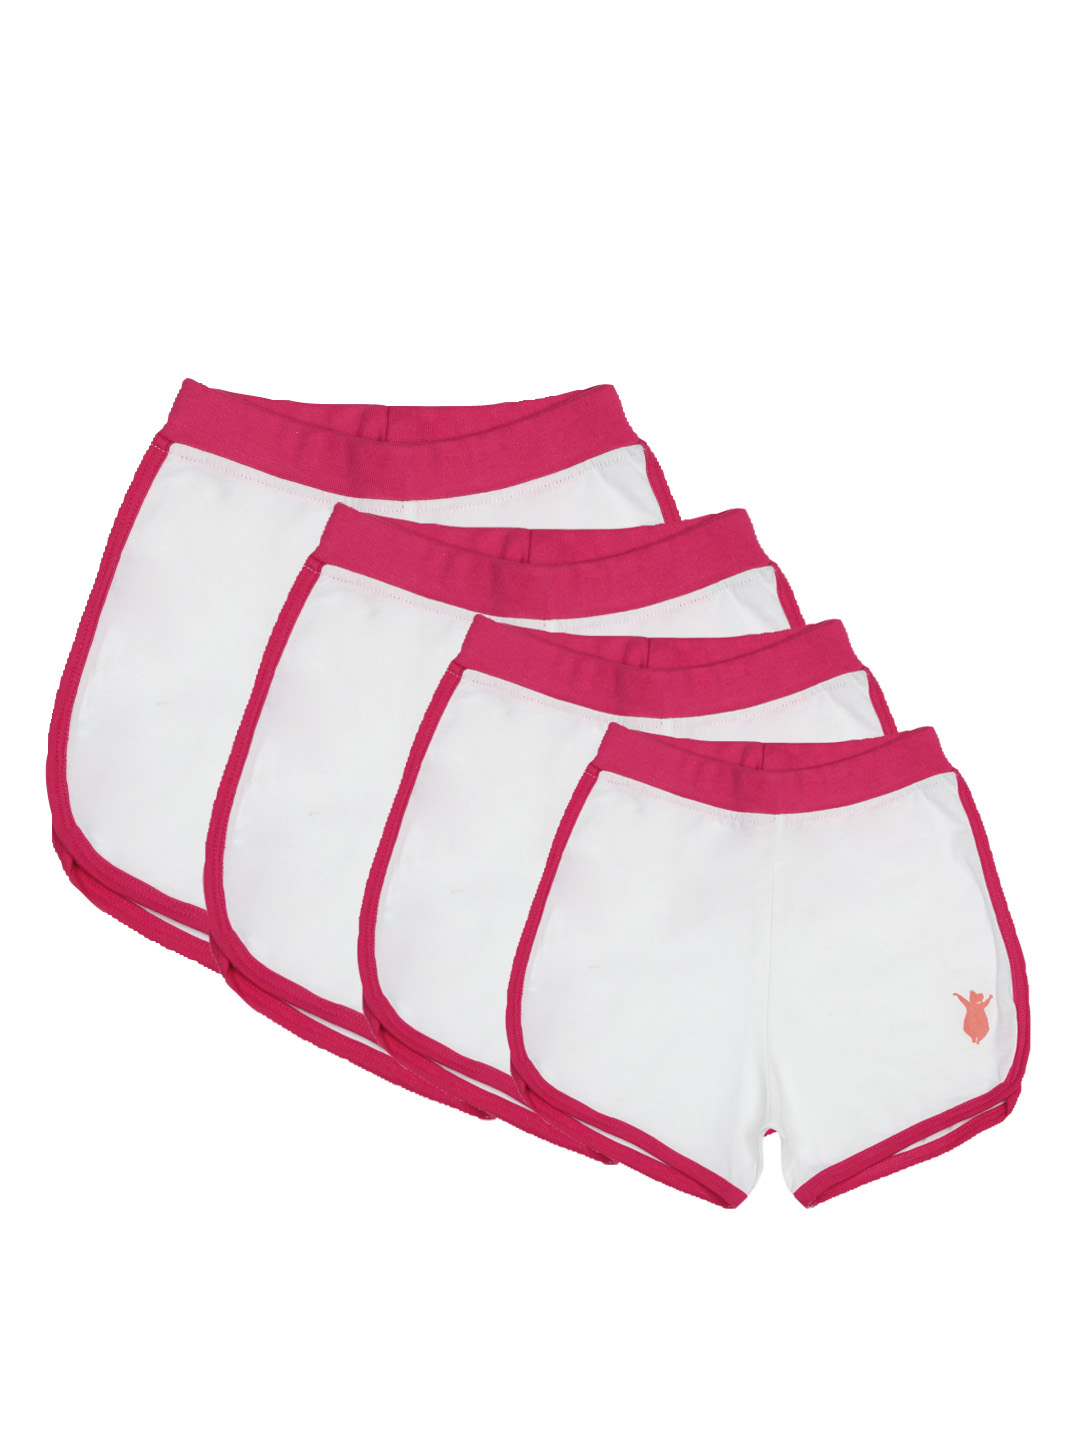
Madagascar3 Girls White Shorts
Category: Apparel / Bottomwear / Shorts
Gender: Girls
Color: White
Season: Summer 2012
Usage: Casual